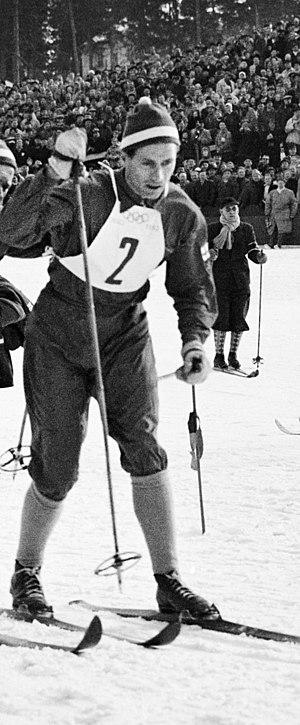
Urpo Korhonen est un ancien fondeur finlandais.